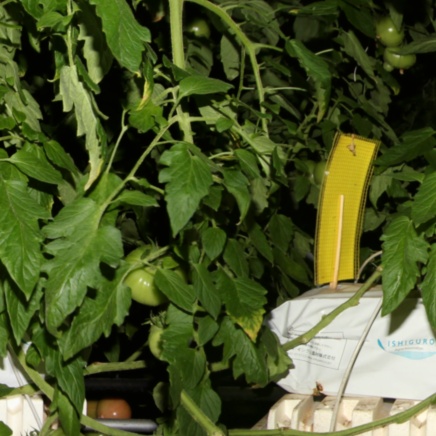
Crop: tomato